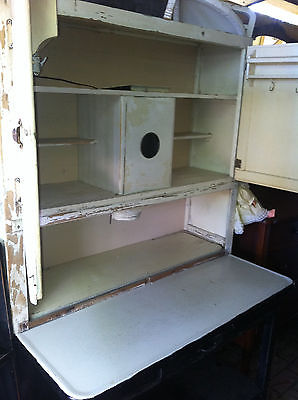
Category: cabinet